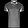
Label: T - shirt / top